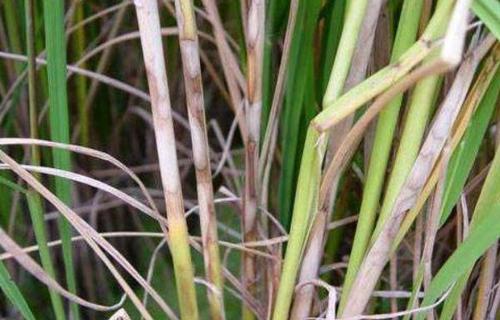
Plant: Rice
Disease: rice sheath blight